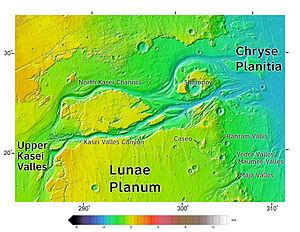
La géologie de Mars, parfois appelée aréologie, recouvre l'étude scientifique de Mars, de ses propriétés physiques, de ses reliefs, de sa composition, de son histoire et de tous les phénomènes qui l'ont affectée ou l'affectent encore.
Chryse Planitia est une plaine de la planète Mars large d'environ 1 700 km et centrée par 26,7° N et 320° E dans les quadrangles de Mare Acidalium, de Lunae Palus et d'Oxia Palus.